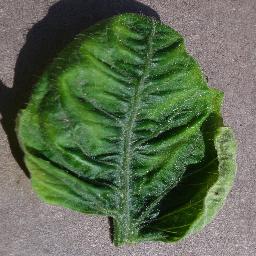
Label: Tomato___Tomato_Yellow_Leaf_Curl_Virus